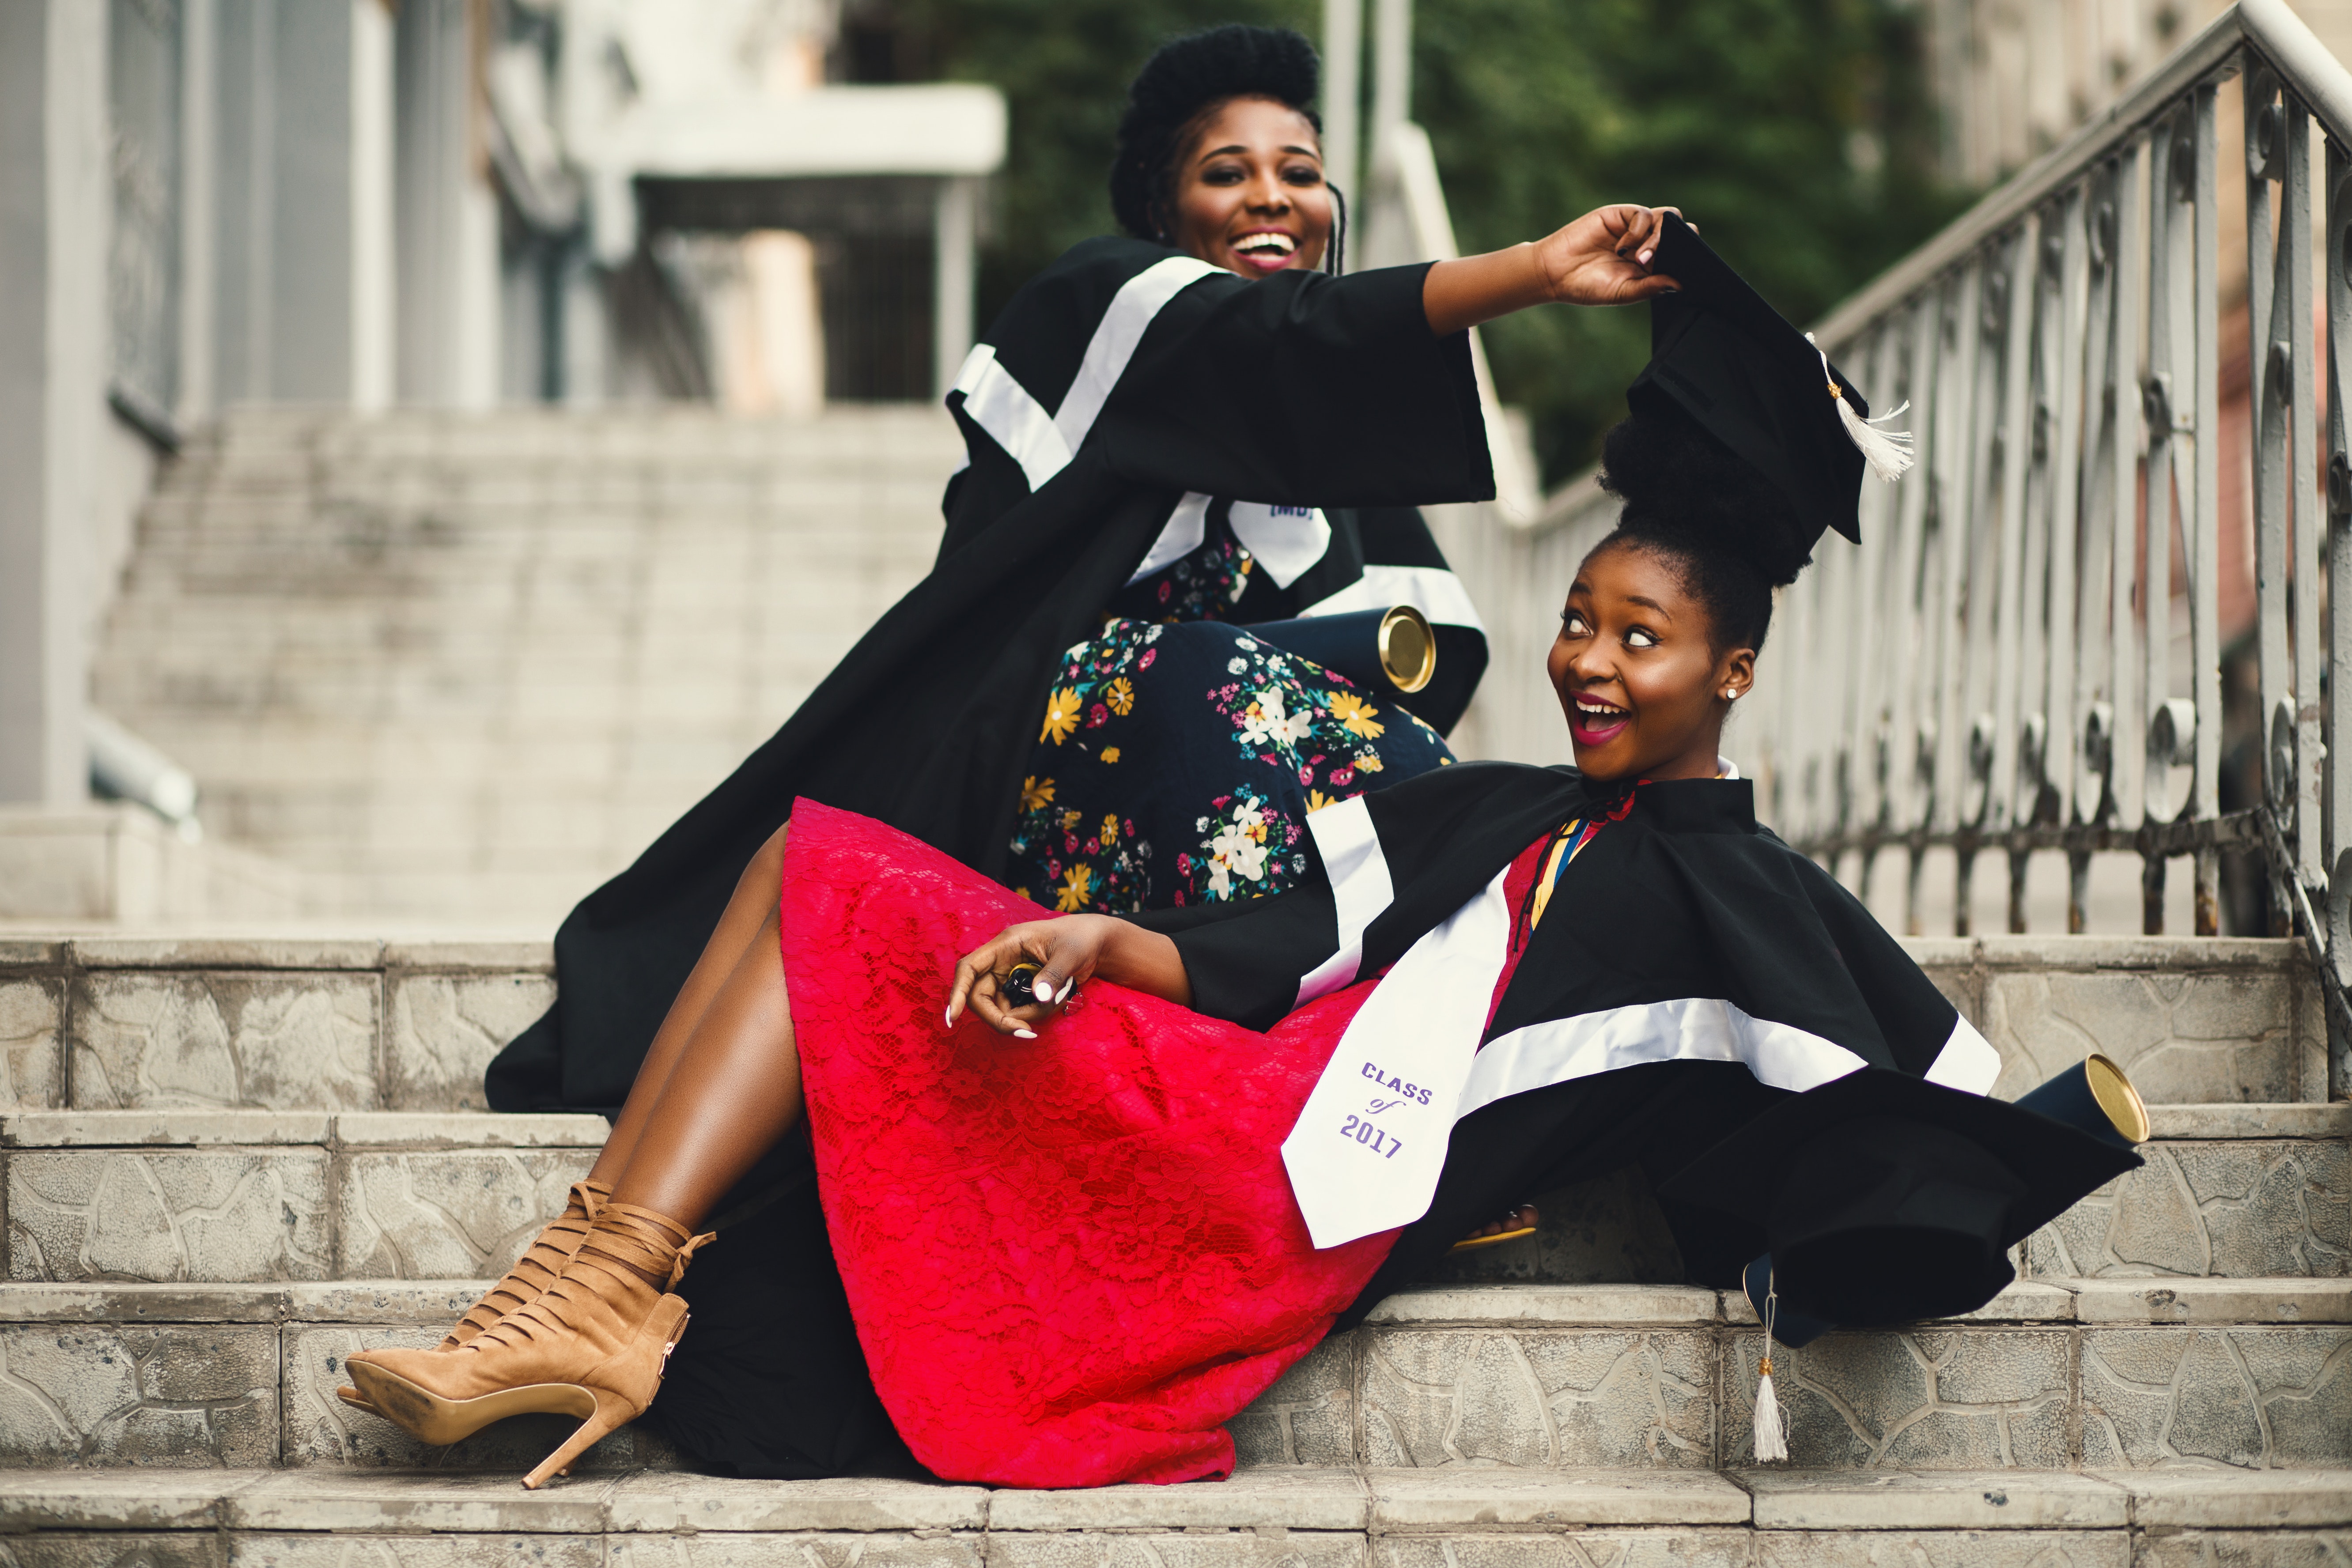
fashion, smile, photography, dance, stock photography, dress, performing arts, formal wear, black hair, costume, sitting, style, performance